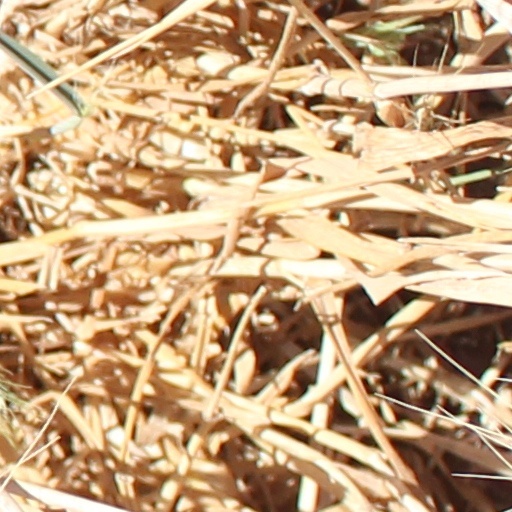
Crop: wheat